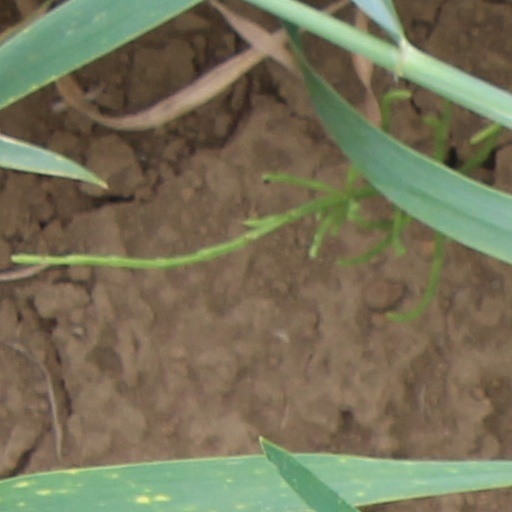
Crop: wheat